HMS Bellerophon (1907)

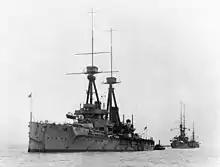
"Bellerophon" at anchor, 1911

"Bellerophon" was named after the mythic Greek hero Bellerophon and was the fourth ship of her name to serve in the Royal Navy. The ship was ordered on 30 October 1906 and was laid down at HM Dockyard, Portsmouth on 3 December 1906. She was launched on 27 July 1907 and completed in February 1909. Including her armament, her cost is variously quoted at £1,763,491 or £1,765,342. "Bellerophon" was commissioned on 20 February 1909, under the command of Captain Hugh Evan-Thomas, and assigned to the Nore Division of the Home Fleet, before it was renamed the 1st Division the following month. She was a participant in combined fleet manoeuvres in June–July and was reviewed by King Edward VII and Tsar Nicholas II of Russia during Cowes Week on 31 July. The ship took part in fleet manoeuvres in April and July and Evan-Thomas was relieved by Captain Trevylyan Napier on 16 August before she began a refit in late 1910 at Portsmouth. "Bellerophon" participated in the combined exercises for the Mediterranean, Home and Atlantic Fleets in January 1911 and she was lightly damaged in a collision with the battlecruiser on 26 May. The ship was present during the Coronation Fleet Review for King George V at Spithead on 24 June and then participated in training exercises with the Atlantic Fleet. She was refitted again later in the year. On 1 May 1912, the 1st Division was renamed the 1st Battle Squadron (BS). The ship was present in the Parliamentary Naval Review on 9 July at Spithead. Captain Charles Vaughan-Lee relieved Napier on 16 August and then "Bellerophon" participated in manoeuvres in October. In November, she exercised with the Mediterranean Fleet and visited Athens, Greece. Vaughan-Lee was relieved by Captain Edward Bruen on 18 August 1913 and the ship was transferred to the 4th Battle Squadron on 10 March 1914.